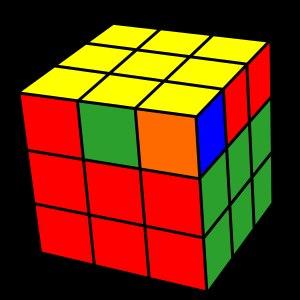
La méthode CFOP, parfois appelée méthode de Fridrich, est l’une des méthodes les plus communément utilisées pour la résolution rapide d'un Rubik's Cube 3 × 3 × 3. Cette méthode a été développée pour la première fois au début des années 1980 en combinant les innovations d'un certain nombre de cubes de vitesse. Jessica Fridrich est généralement reconnue pour l'avoir popularisé en le publiant en ligne en 1997